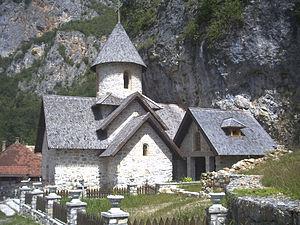
Le monastère de Kumanica, près de Sjenica, Serbie
Vrbnica est un village de Serbie situé dans la municipalité de Sjenica, district de Zlatibor. Au recensement de 2011, il comptait 137 habitants.
Les Alpes dinariques ou Dinarides sont un massif montagneux des Balkans occidentaux qui doivent leur nom au mont Dinara. Elles s'élèvent entre la plaine de Pannonie au nord-est et la mer Adriatique au sud-ouest, en plusieurs chaînes montagneuses orientées principalement selon un axe nord-ouest/sud-est, de la Slovénie au nord de l'Albanie où culmine leur plus haut sommet, à 2 692 mètres d'altitude : le Maja Jezercë. Elles couvrent au total six pays reconnus internationalement, auxquels peut s'ajouter le Kosovo. La plus grande ville est Sarajevo, capitale de la Bosnie-Herzégovine. Trois climats distincts influencent le massif : méditerranéen à l'ouest, montagnard au centre, où le relief est le plus élevé, et continental à l'est.
Les monts Zlatar sont une chaîne de montagnes située dans la région du Sandžak, au sud-ouest de la Serbie et à l'extrême nord du Monténégro. Ils font partie des Alpes dinariques. Le point culminant du massif est le mont Krstača, pic principal du Hum, qui s'élève à 1 755 m.